Phasmarhabditis hermaphrodita

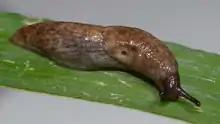
Slug pest "Deroceras reticulatum" is a common agricultural and horticultural pest and is one of the host species affected by "Phasmarhabditis hermaphrodita"

"P. hermaphrodita" was developed into a natural molluscicide to prevent crop damage from horticultural slug pests from the families Agriolimacidae, Arionidae, Limacidae, Milacidae and Vaginulidae. "P. hermaphrodita" is the only nematode of the eight families (Agfidae, Alloionematidae, Angiostomatidae, Angiostrongylidae, Cosmocercidae, Diplogasteridae, Mermithidae and Rhabditidae) associated with molluscs, which has been developed as a biological molluscicide, first released under the name Nemaslug® by MicroBio Ltd in 1994, then acquired by Becker Underwood in 2000 and finally taken over by BASF in 2012. Nemaslug® is sold in 15 European countries and is widely used by farmers and gardeners. "P. hermaphrodita" is currently mass produced in fermenters (up to ) in a monoxenic liquid broth of the bacterium "Moraxella osloensis". In the fields, "P. hermaphrodita" is applied at . Nemaslug® has been found to be successful at reducing agricultural damage from slug in crops such as Winter wheat, lettuce, rapeseed, strawberries, Brussels sprouts, asparagus and others. Even though Nemaslug® takes longer (1–3 weeks) to kill slugs than chemical molluscicides, it has been shown to be equally or more effective at killing slugs. An added advantage to "P. hermaphrodita" is its ability to strongly suppress feeding of infected slugs and to deter non-infected slugs away from treated soil.